Erik Birgersson

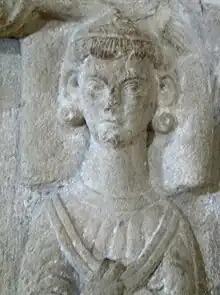
sculpture of Erik Birgersson on his grave

Erik Birgersson (c. 1250 – 17 December 1275) was a Swedish duke from the House of Bjälbo (Folkungaätten) and the third son of Birger Jarl. His eldest brother, Valdemar, was elected King of Sweden, while his second brother, Magnus, was made a duke. Unlike his brothers, Erik initially held no formal title, which became a source of frustration. Discontent over the distribution of power ultimately led him and Magnus to rebel against King Valdemar. Together, they defeated him at the Battle of Hova in 1275, resulting in Magnus being crowned king and Erik assuming the title of duke. However, Erik died only months after gaining his newfound position of power. It has been suggested that Erik may have suffered from Marfan syndrome, a genetic disorder affecting connective tissue.